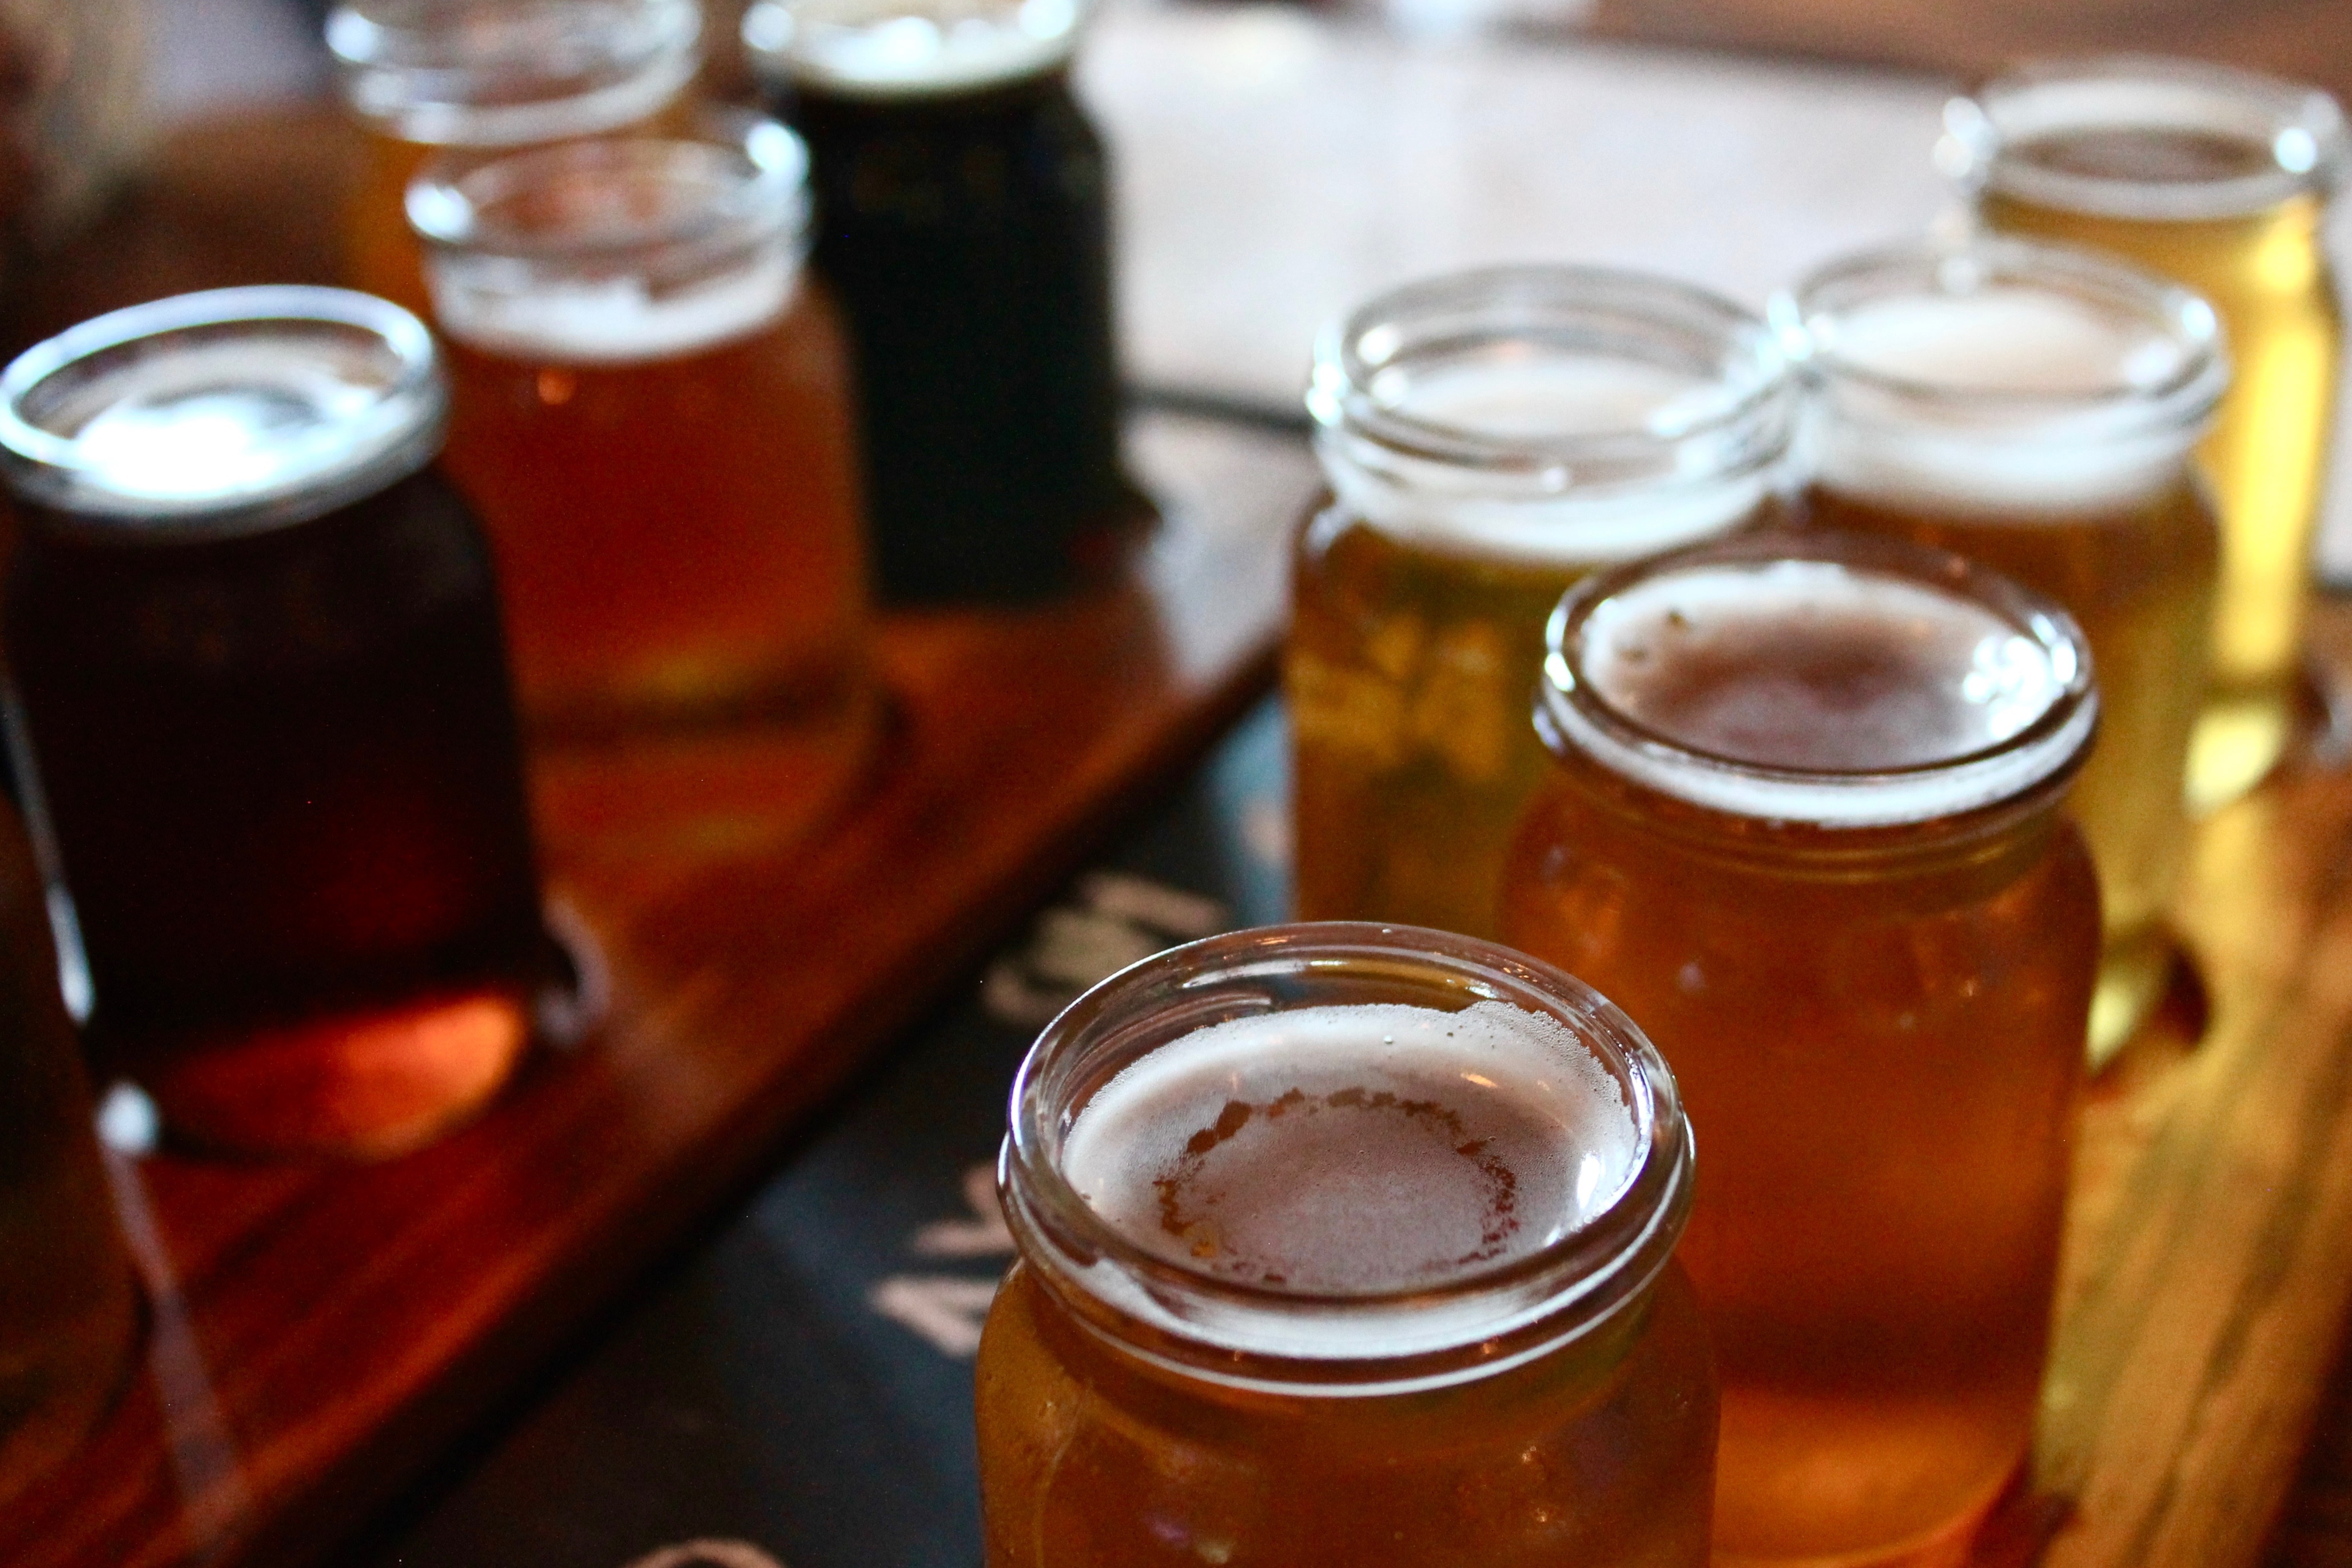
food, produce, drink, beer, canning, flavor